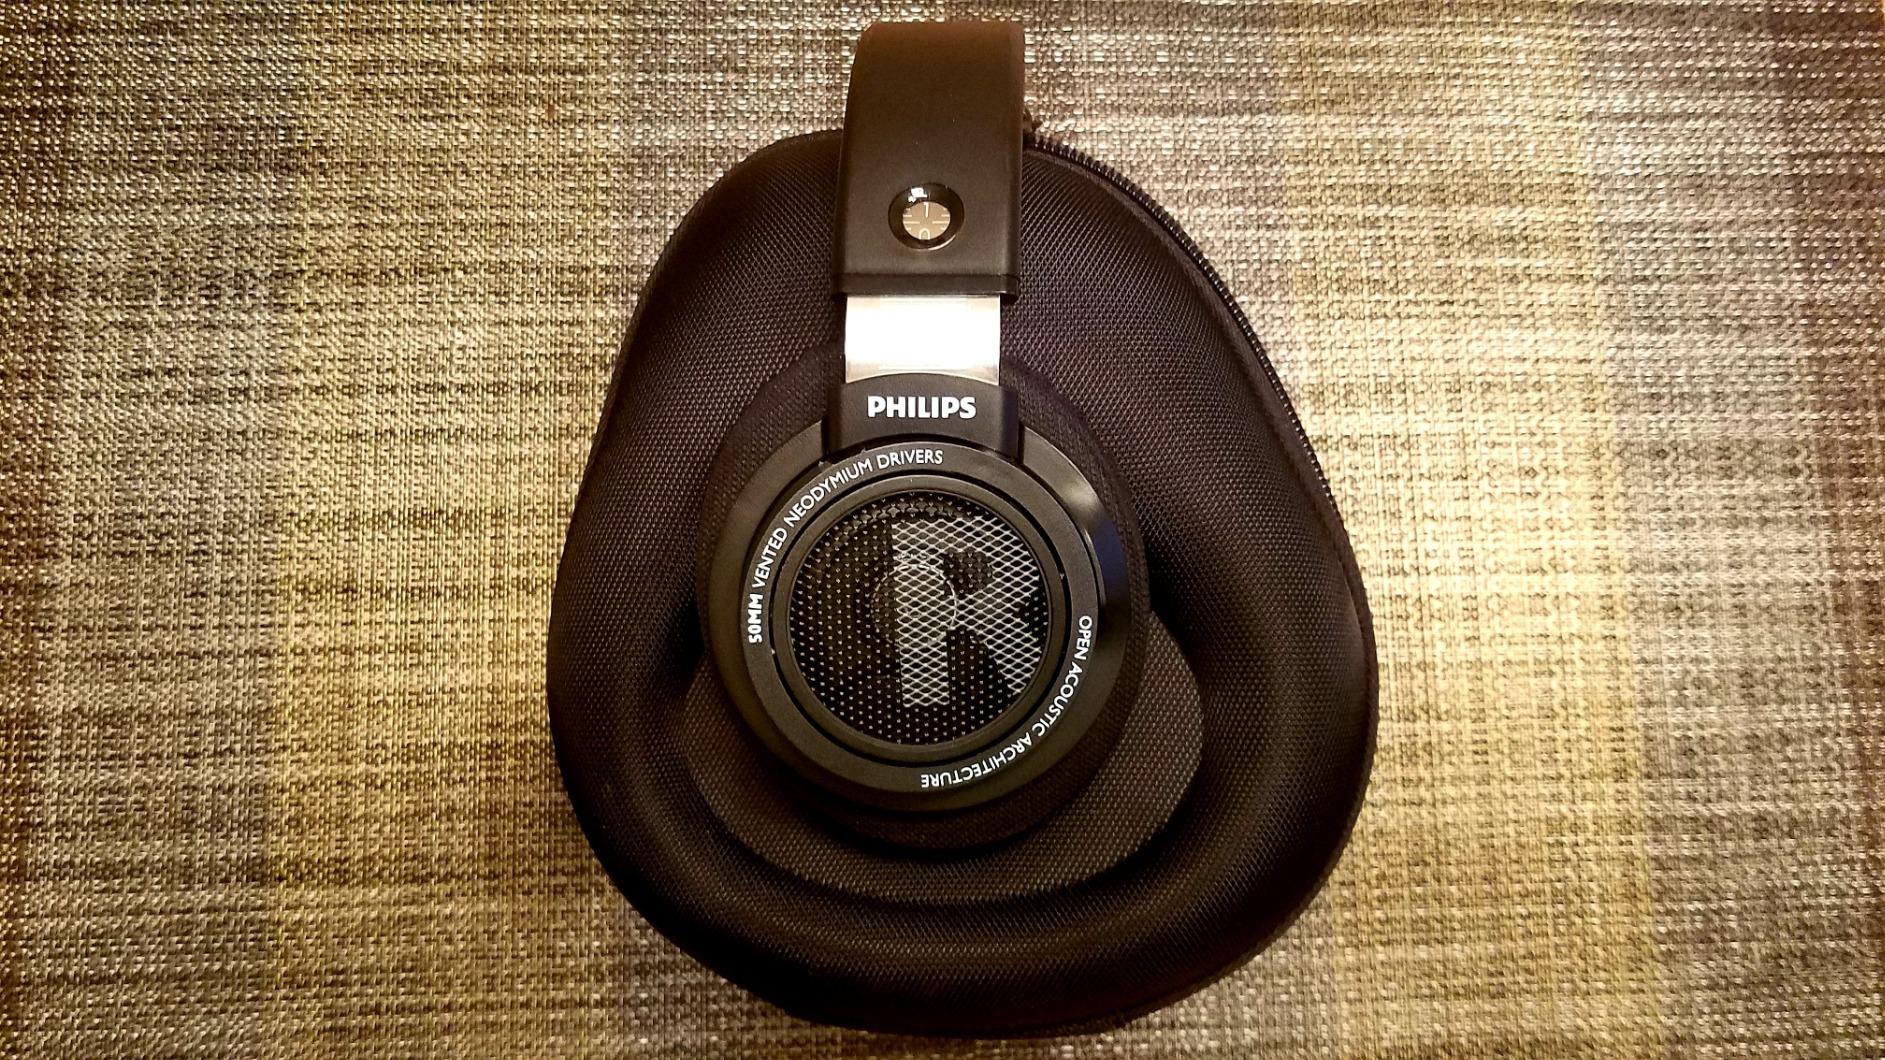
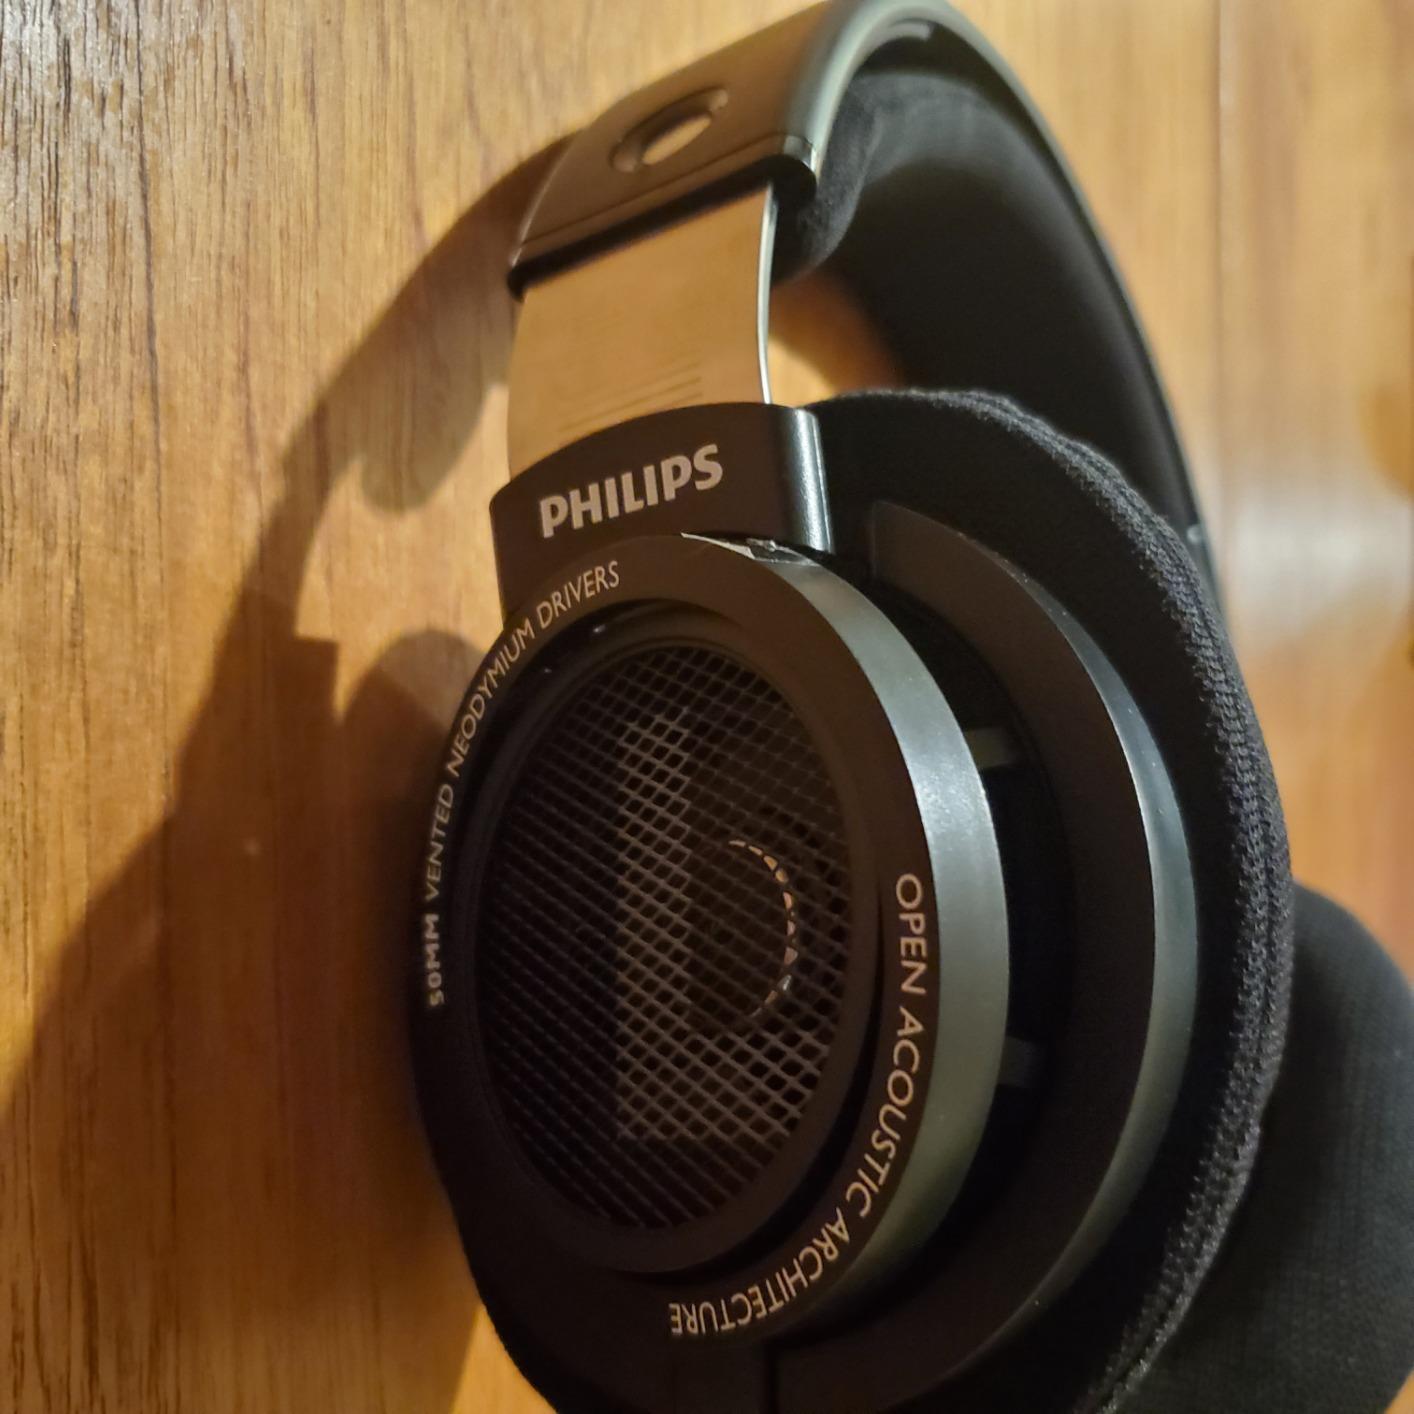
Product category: headphones
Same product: yes